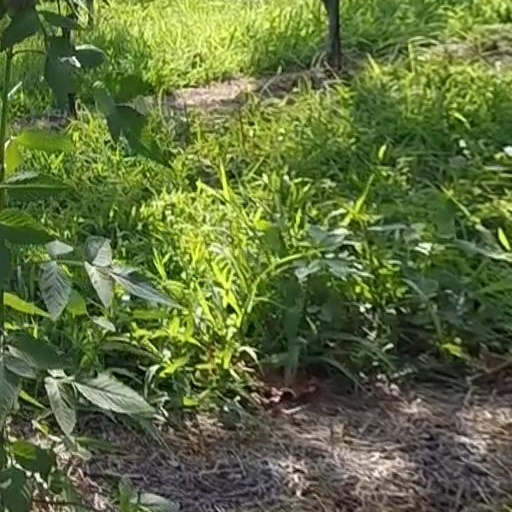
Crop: grape